Howick house

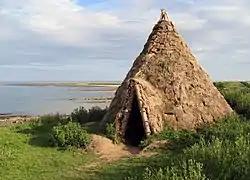
Reconstructed Mesolithic round-house Replica of a 10,000 year old round-house which was excavated from a nearby cliff-top site which had been discovered by the identification of flint artifacts in the eroding cliffs by amateur archaeologists.

Some of the hearths showed signs only of nut roasting, and the numbers of shells suggested that food was cooked here in quantity, perhaps to preserve it for times of scarcity. Together with the very substantial construction shown by the size of post holes, this led to the view that the house was occupied permanently rather than being used on a transient or seasonal basis as expected during the Mesolithic period. Charred hazelnut shells have been found at several other sites from this period, including Cramond, but their smaller stake holes were interpreted as remains of a temporary encampment.